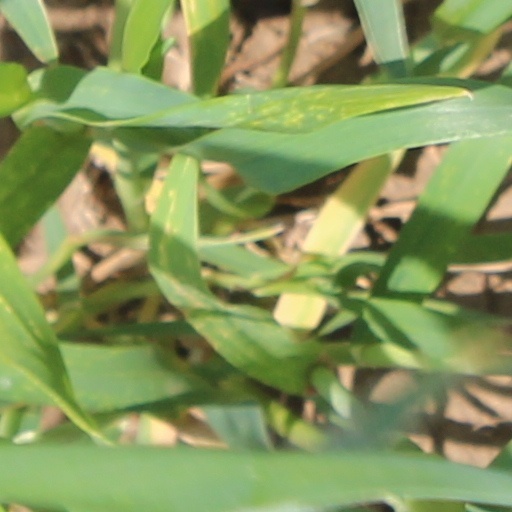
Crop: wheat